Titanosauria

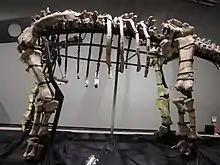
Holotype skeleton of "Opisthocoelicaudia"

At the same time as Wilson & Upchurch redescribing the species of "Titanosaurus", Saldago (2003) looked over the potential invalidity of the family Titanosauridae and redefined the internal clades of Titanosauria. Titanosauria was defined as more inclusive than Titanosauroidea, contrasting with earlier used by Upchurch (1995) and Sanz "et al." (1999), as all taxa in Somphospondyli closer to "Saltasaurus" than "Euhelopus". In order to create additional stability, Saldago also defined Andesauroidea for only "Andesaurus", as every titanosaur closer to that genus than "Saltasaurus", and also it's opposite Titanosauroidea as every titanosaur closer to "Saltasaurus" than "Andesaurus". Next most inclusive, Salgado revitalised Titanosauridae to include everything descended from the ancestor of "Epachthosaurus" and "Saltasaurus", and to replace the node-stem triplet of Saltasauridae, defined the clades Epachthosaurinae and Eutitanosauria as "Epachthosaurus">"Saltasaurus" and "Saltasaurus"<"Epachthosaurus" respectively. Saltasaurinae and Opisthocoelicaudiinae were retained with their original definitions, but Lithostrotia was considered a synonym of Titanosauridae, and Titanosaurinae was considered a paraphyletic clade of unrelated titanosaurids.